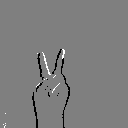
ASL letter: v